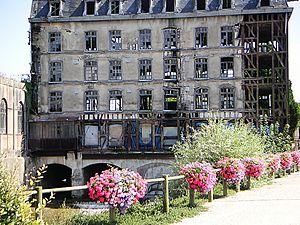
La minoterie Charrier, aussi appelée moulin de Bar-sur-Seine, est une ancienne minoterie située sur un bras de la Seine à Bar-sur-Seine dans l’Aube, en France. Construite à l’emplacement d’un moulin d’origine ancienne, la minoterie à pans de bois du milieu du XIXᵉ siècle est la dernière de ce type de grands moulins ayant existé dans la région. Abandonnée durant de longues années, son état de dégradation avancée fait qu’elle est considérée « Patrimoine en péril » en 2019.